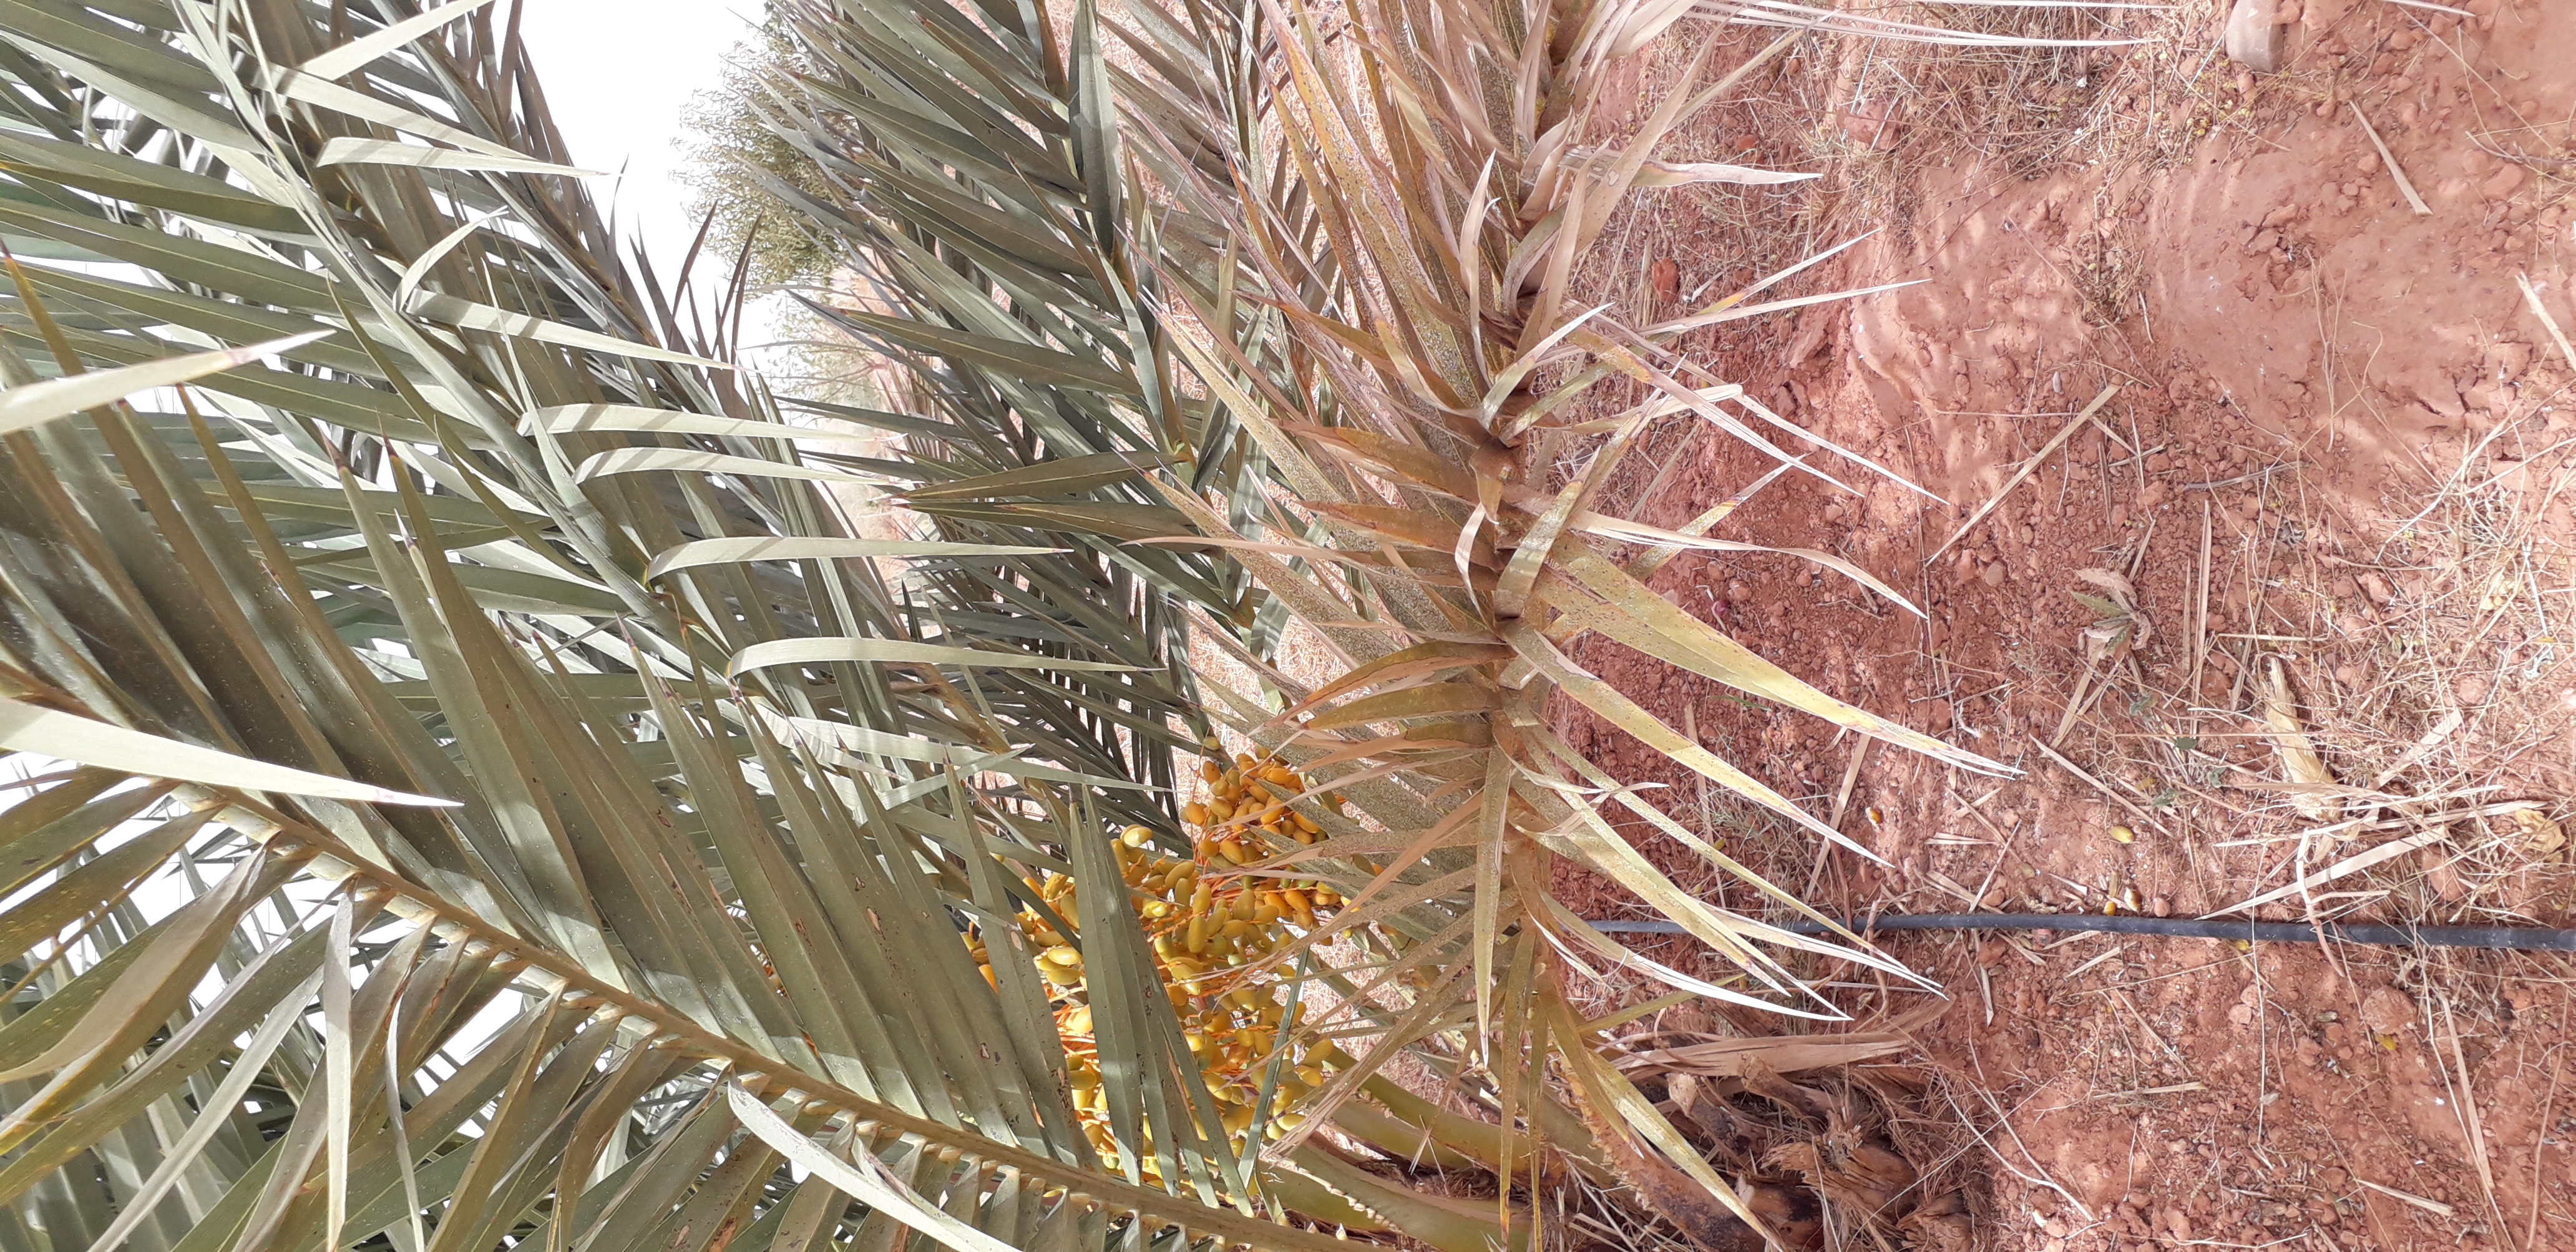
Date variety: kholt